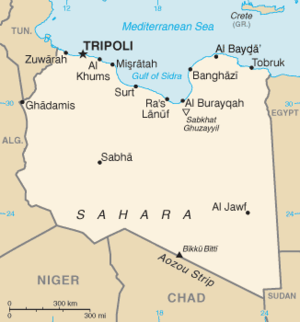
"La résolution 2016 du Conseil de sécurité des Nations unies a été adoptée à l'unanimité le 27 octobre 2011. Reconnaissant les ""développements positifs"" en Libye après la guerre civile libyenne et la mort de Mouammar Kadhafi, la résolution a fixé la date de cessation des dispositions de la résolution 1973 du Conseil de sécurité qui a permis aux États de prendre ""toutes les mesures nécessaires"" pour protéger les civils et qui a constitué la base juridique de l'intervention militaire d'un certain nombre d'États étrangers. La date de résiliation a été fixée à 23 h 59, heure locale libyenne, le 31 octobre 2011. La zone d'exclusion aérienne créée par la résolution 1973 a également été levée à cette date.